Chaos theory

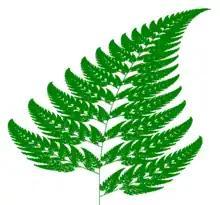
Barnsley fern created using the chaos game. Natural forms (ferns, clouds, mountains, etc.) may be recreated through an iterated function system (IFS).

James Clerk Maxwell the first scientist to emphasize the importance of initial conditions and he is seen as being one of the earliest to discuss chaos theory, with work in the 1860s and 1870s. In the 1880s, while studying the three-body problem, Henri Poincaré found that there can be orbits that are nonperiodic, and yet not forever increasing nor approaching a fixed point. In 1898, Jacques Hadamard published an influential study of the motion of a free particle gliding frictionlessly on a surface of constant negative curvature, called "Hadamard's billiards". Hadamard was able to show that all trajectories are unstable, in that all particle trajectories diverge exponentially from one another, with a positive Lyapunov exponent.